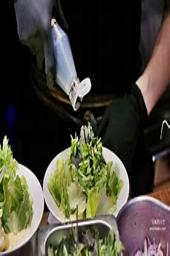
 ramen